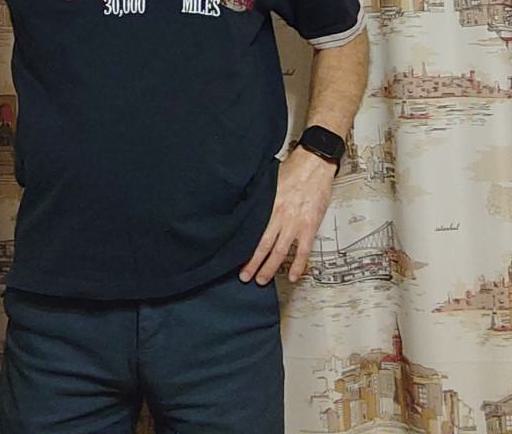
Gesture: no_gesture